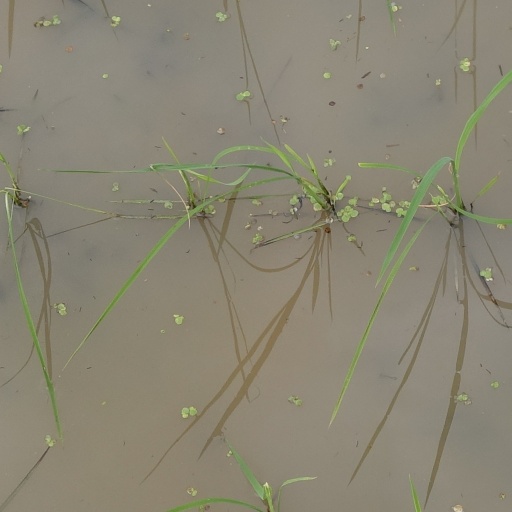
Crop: rice